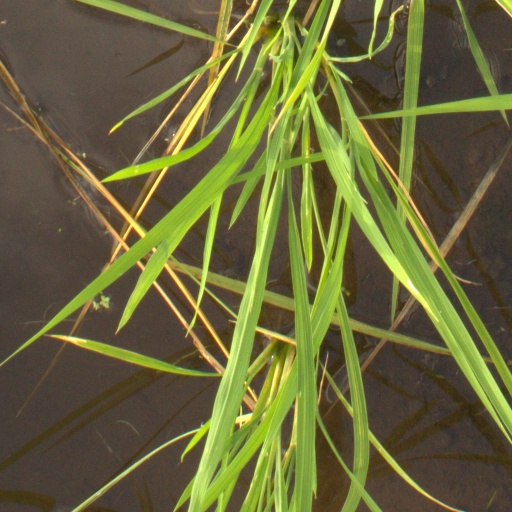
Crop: rice